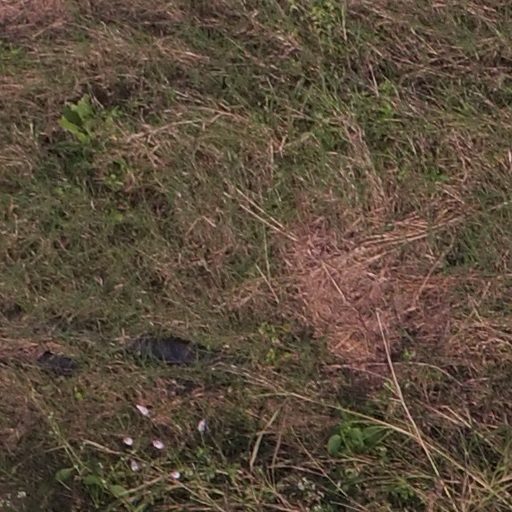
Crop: maize; corn